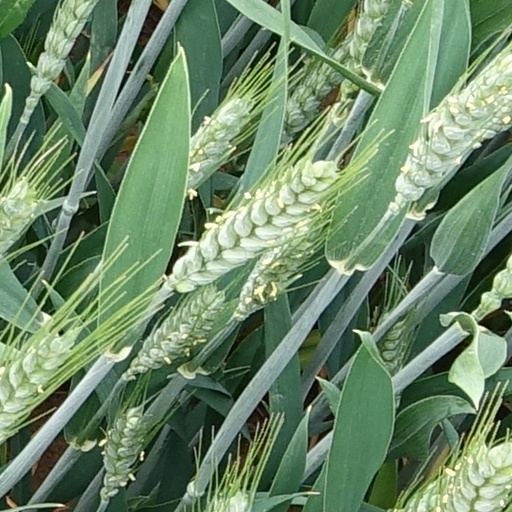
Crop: wheat